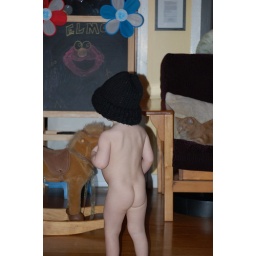
Luca was running around the other day in nothing but his mom's black knit winter hat.